Abbey of Santa Maria in Sylvis

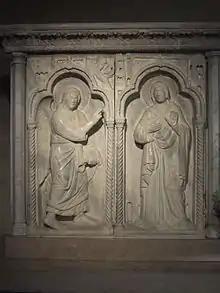
The "Annunciation" in the crypt

West of the bell tower is the "Palazzo della Cancelleria" ("Chancellor's Palace"), built in brickwork in the 12th–13th centuries, with a height of . In front of it is the Abbot's Residence, featuring coats of arms of several lay abbots, including Giovanni Alberto Badoer, Carlo Pio di Savoia-Carpi, Girolamo Colonna di Sciarra and Giovanni Cornaro. This edifice is the current town hall of Sesto al Reghena.